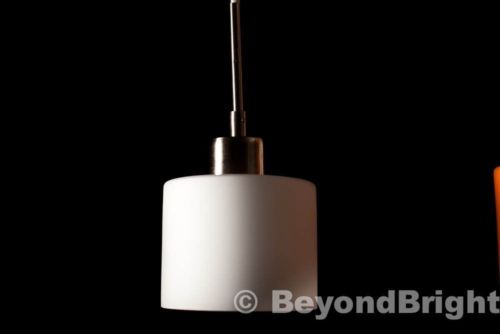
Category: lamp